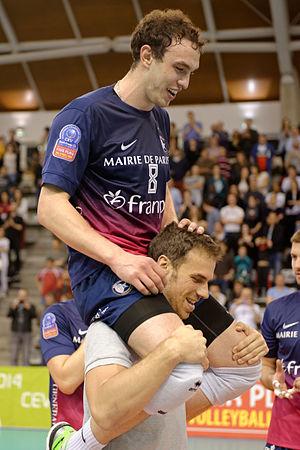
Dorian Rougeyron, entraîneur du Paris Volley, porte Marko Ivović sur ses épaules après leur victoire contre le Guberniya Nizhny Novgorod en finale de la CEV Cup 2014 à Paris, le 29 mars 2014.